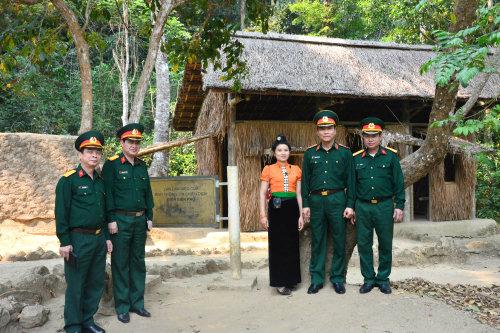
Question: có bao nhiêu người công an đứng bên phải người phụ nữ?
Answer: có hai người công an đứng bên phải người phụ nữ